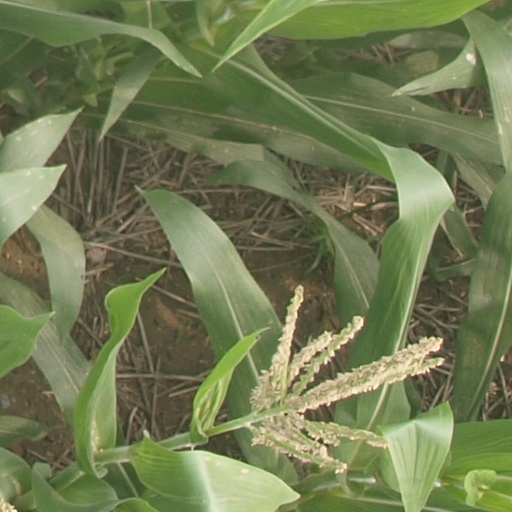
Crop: maize; corn